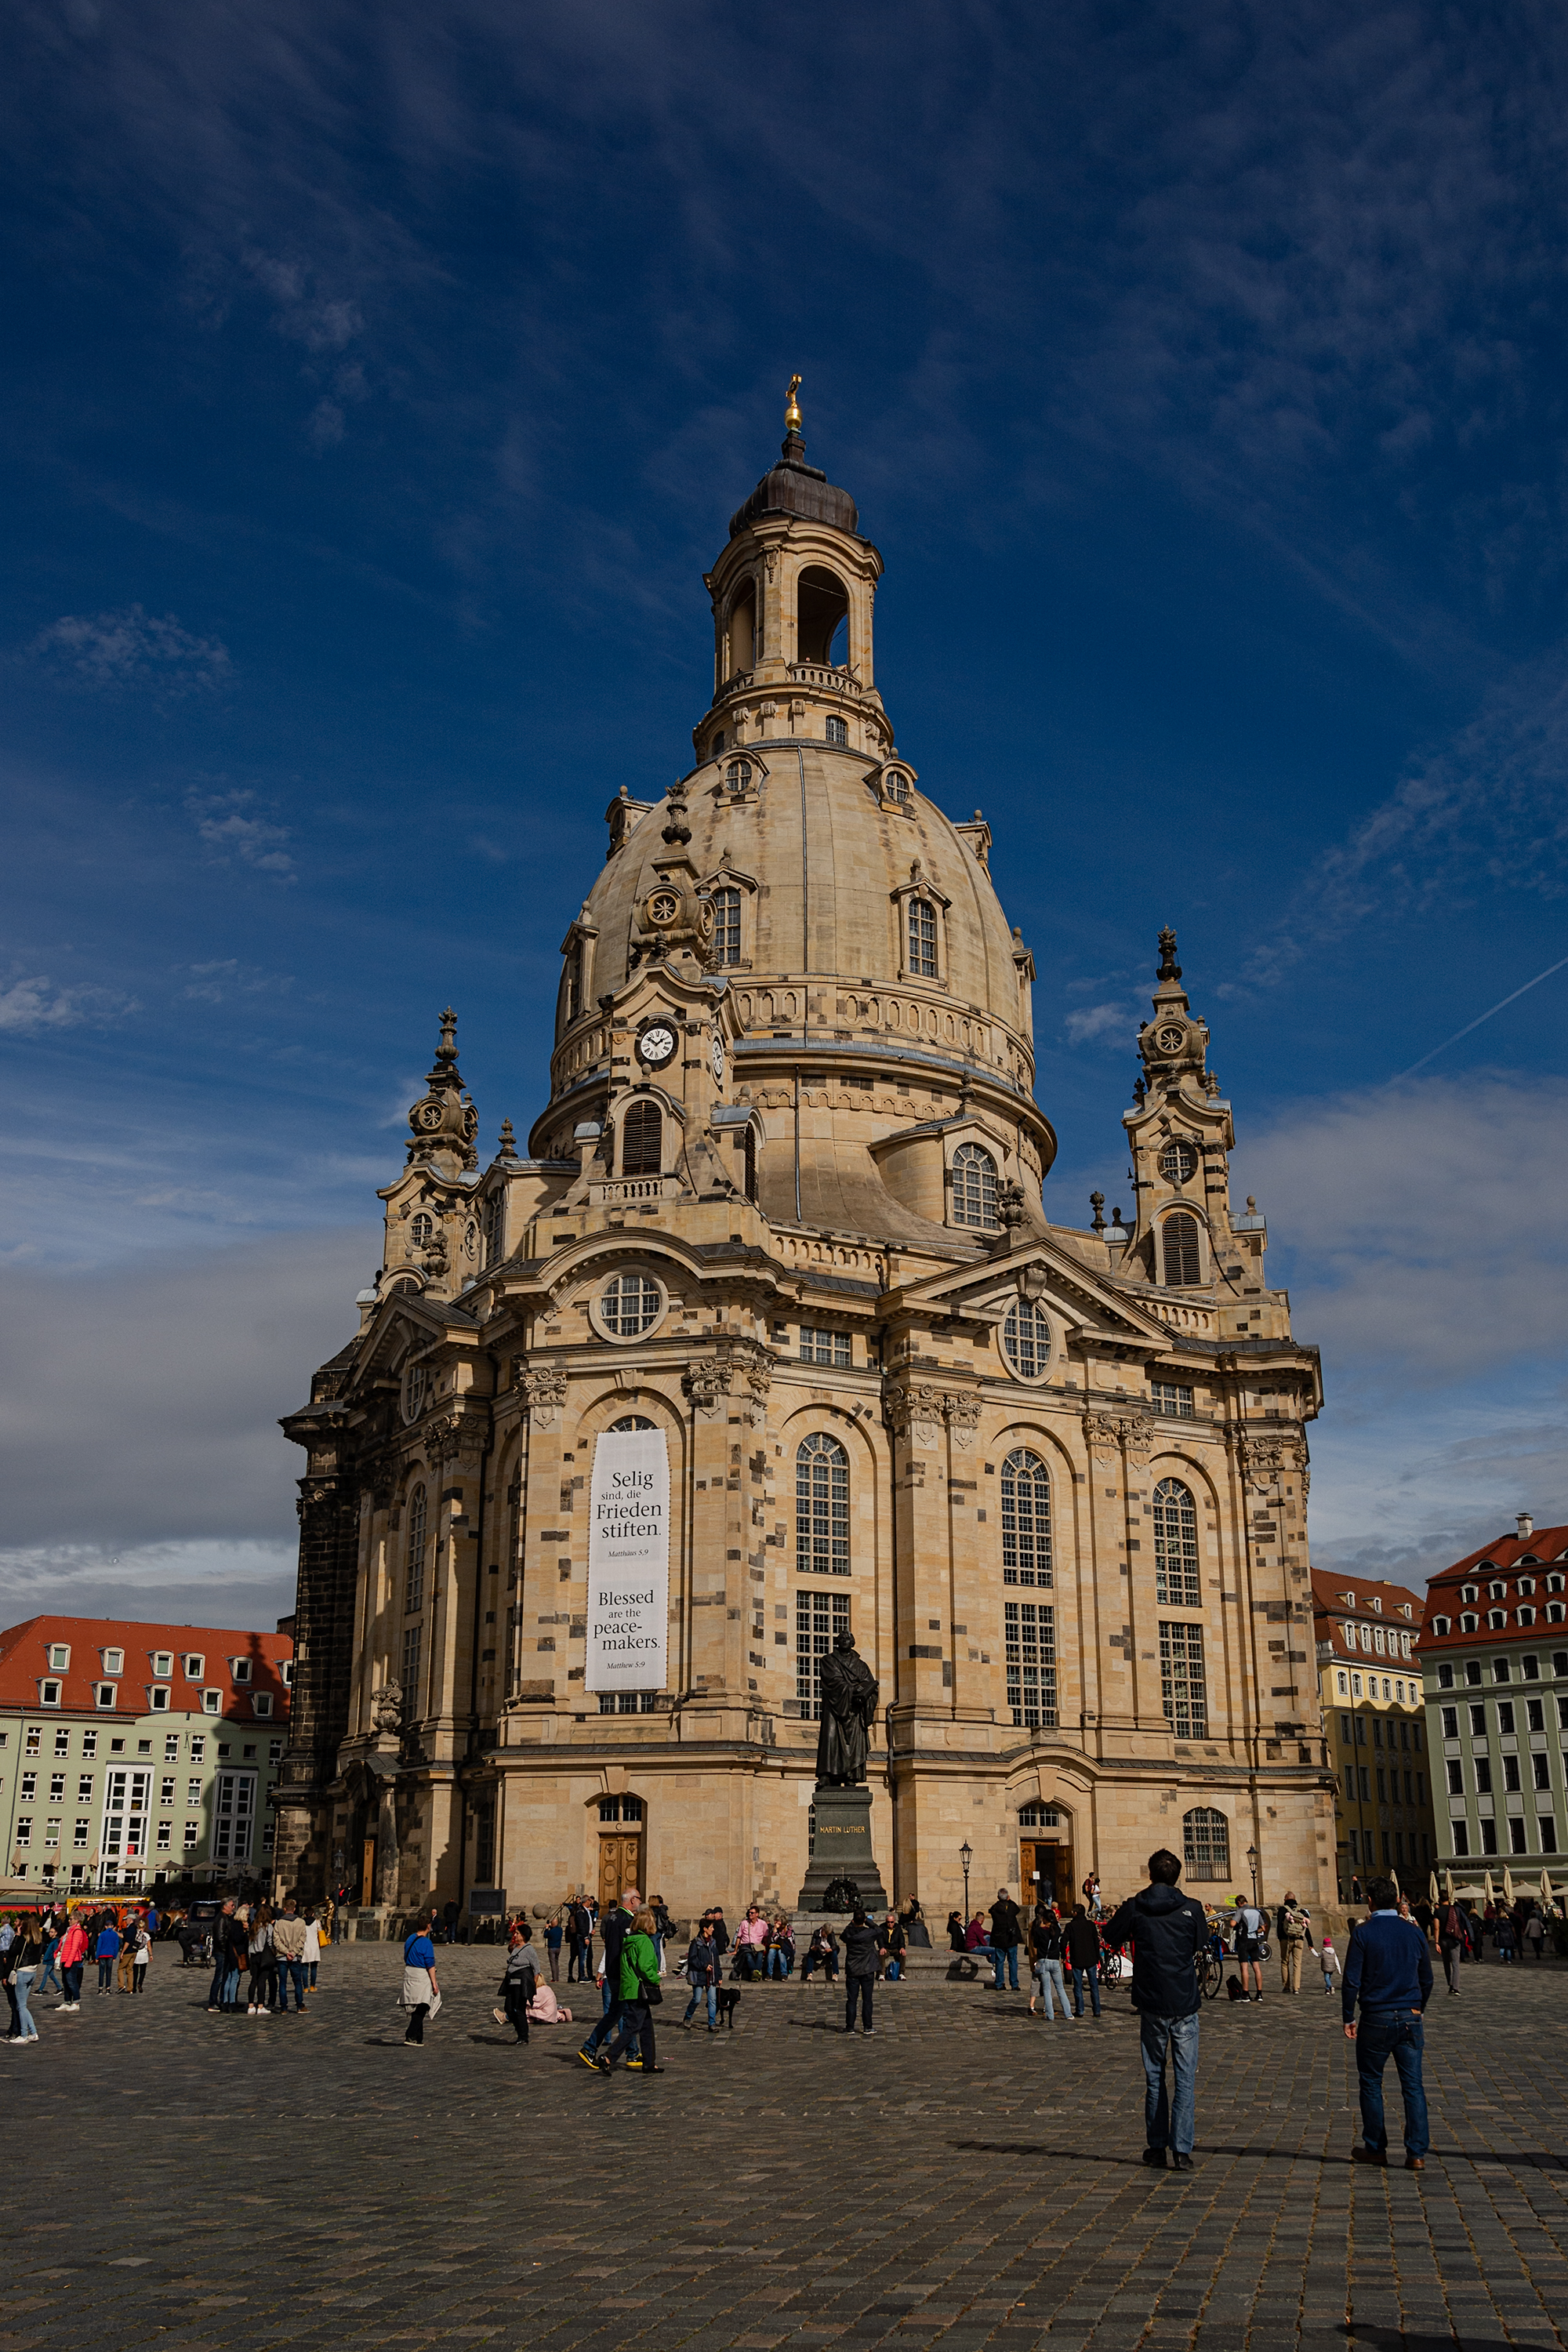
dresden, germany, city, street photography, sky, architecture, travel, photography, landmark, building, public space, town, facade, place of worship, human settlement, plaza, church, tourism, town square, metropolis, basilica, cathedral, cloud, urban area, classical architecture, dome, tourist attraction, historic site, medieval architecture, temple, vacation, spire, street, monument, evening, seat of local government, convent, tower